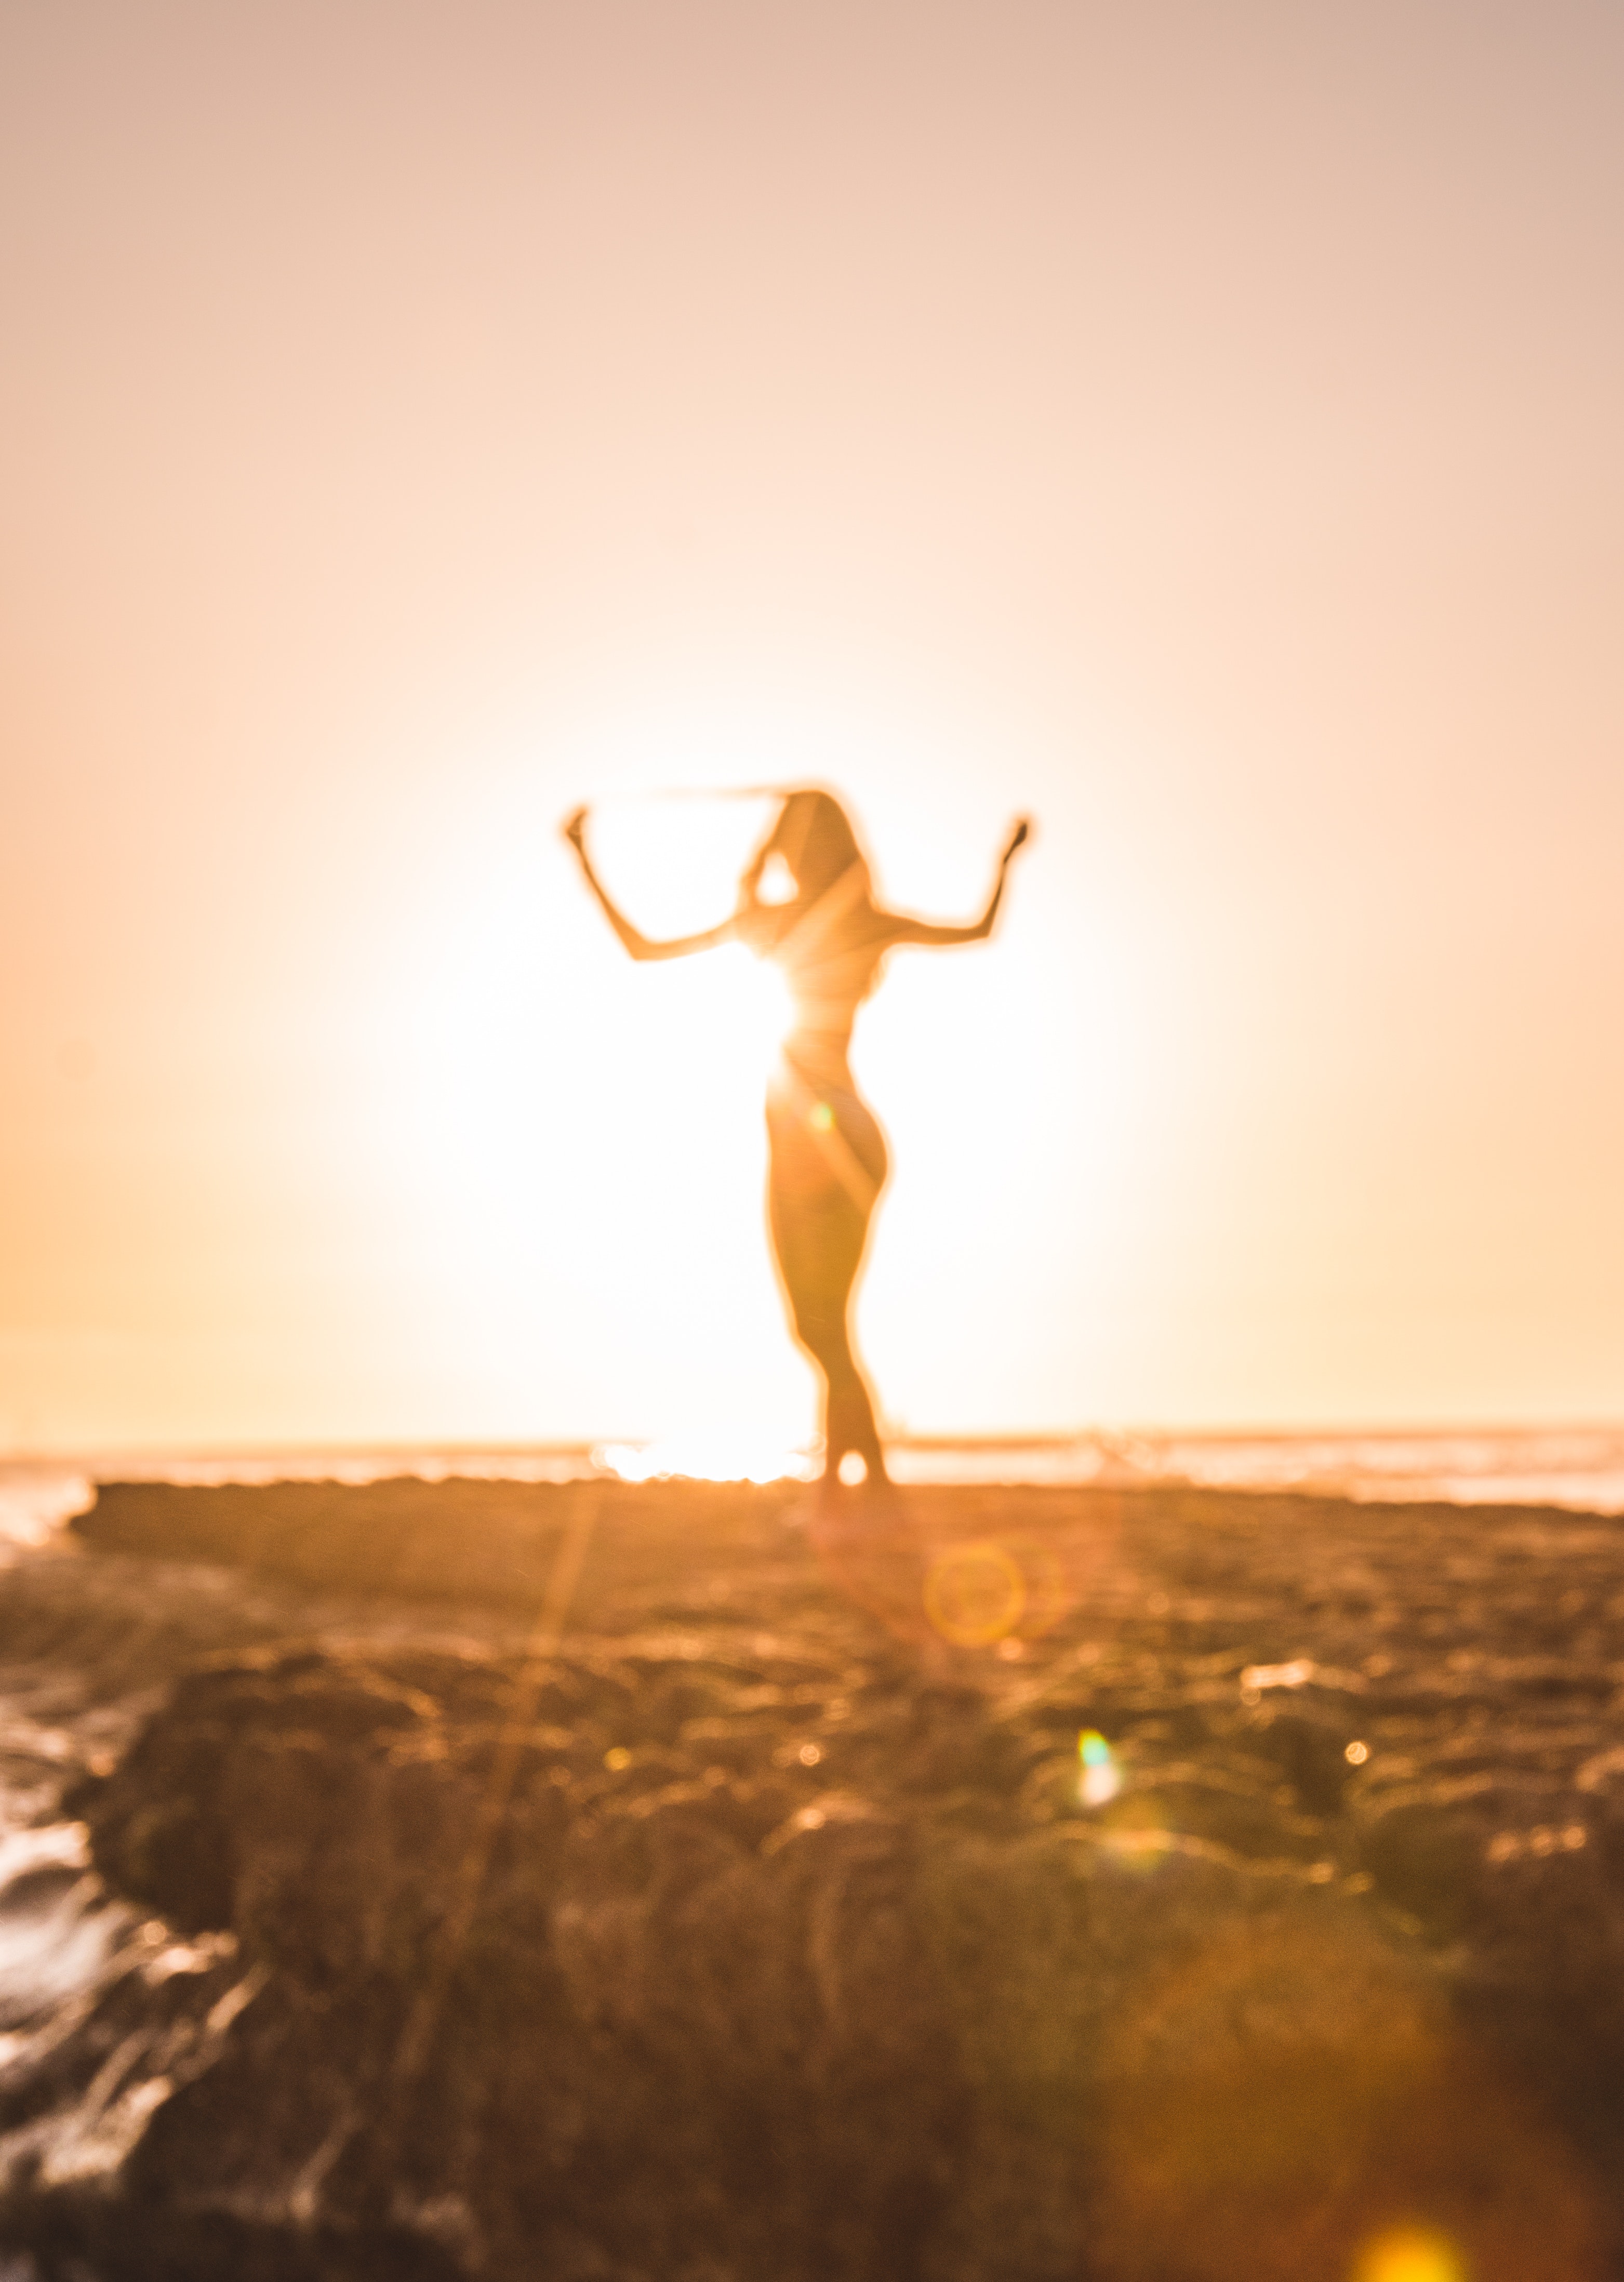
People in nature, light, sunlight, backlighting, water, morning, photography, horizon, standing, fun, sky, summer, sea, calm, stock photography, happy, vacation